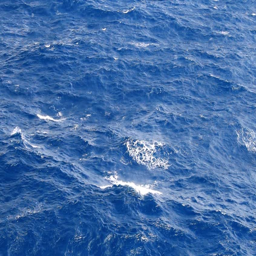
ocean wave in the gulf